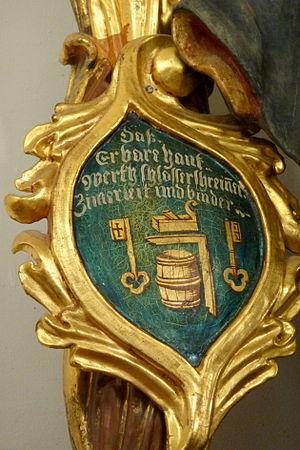
L'abbaye de Roggenburg est une collégiale des Prémontrés, située à Roggenburg, dans l'arrondissement de Neu-Ulm en Bavière. Elle est gérée comme prieuré dépendant de l'abbaye de Windberg, dans le sud de la Bavière.